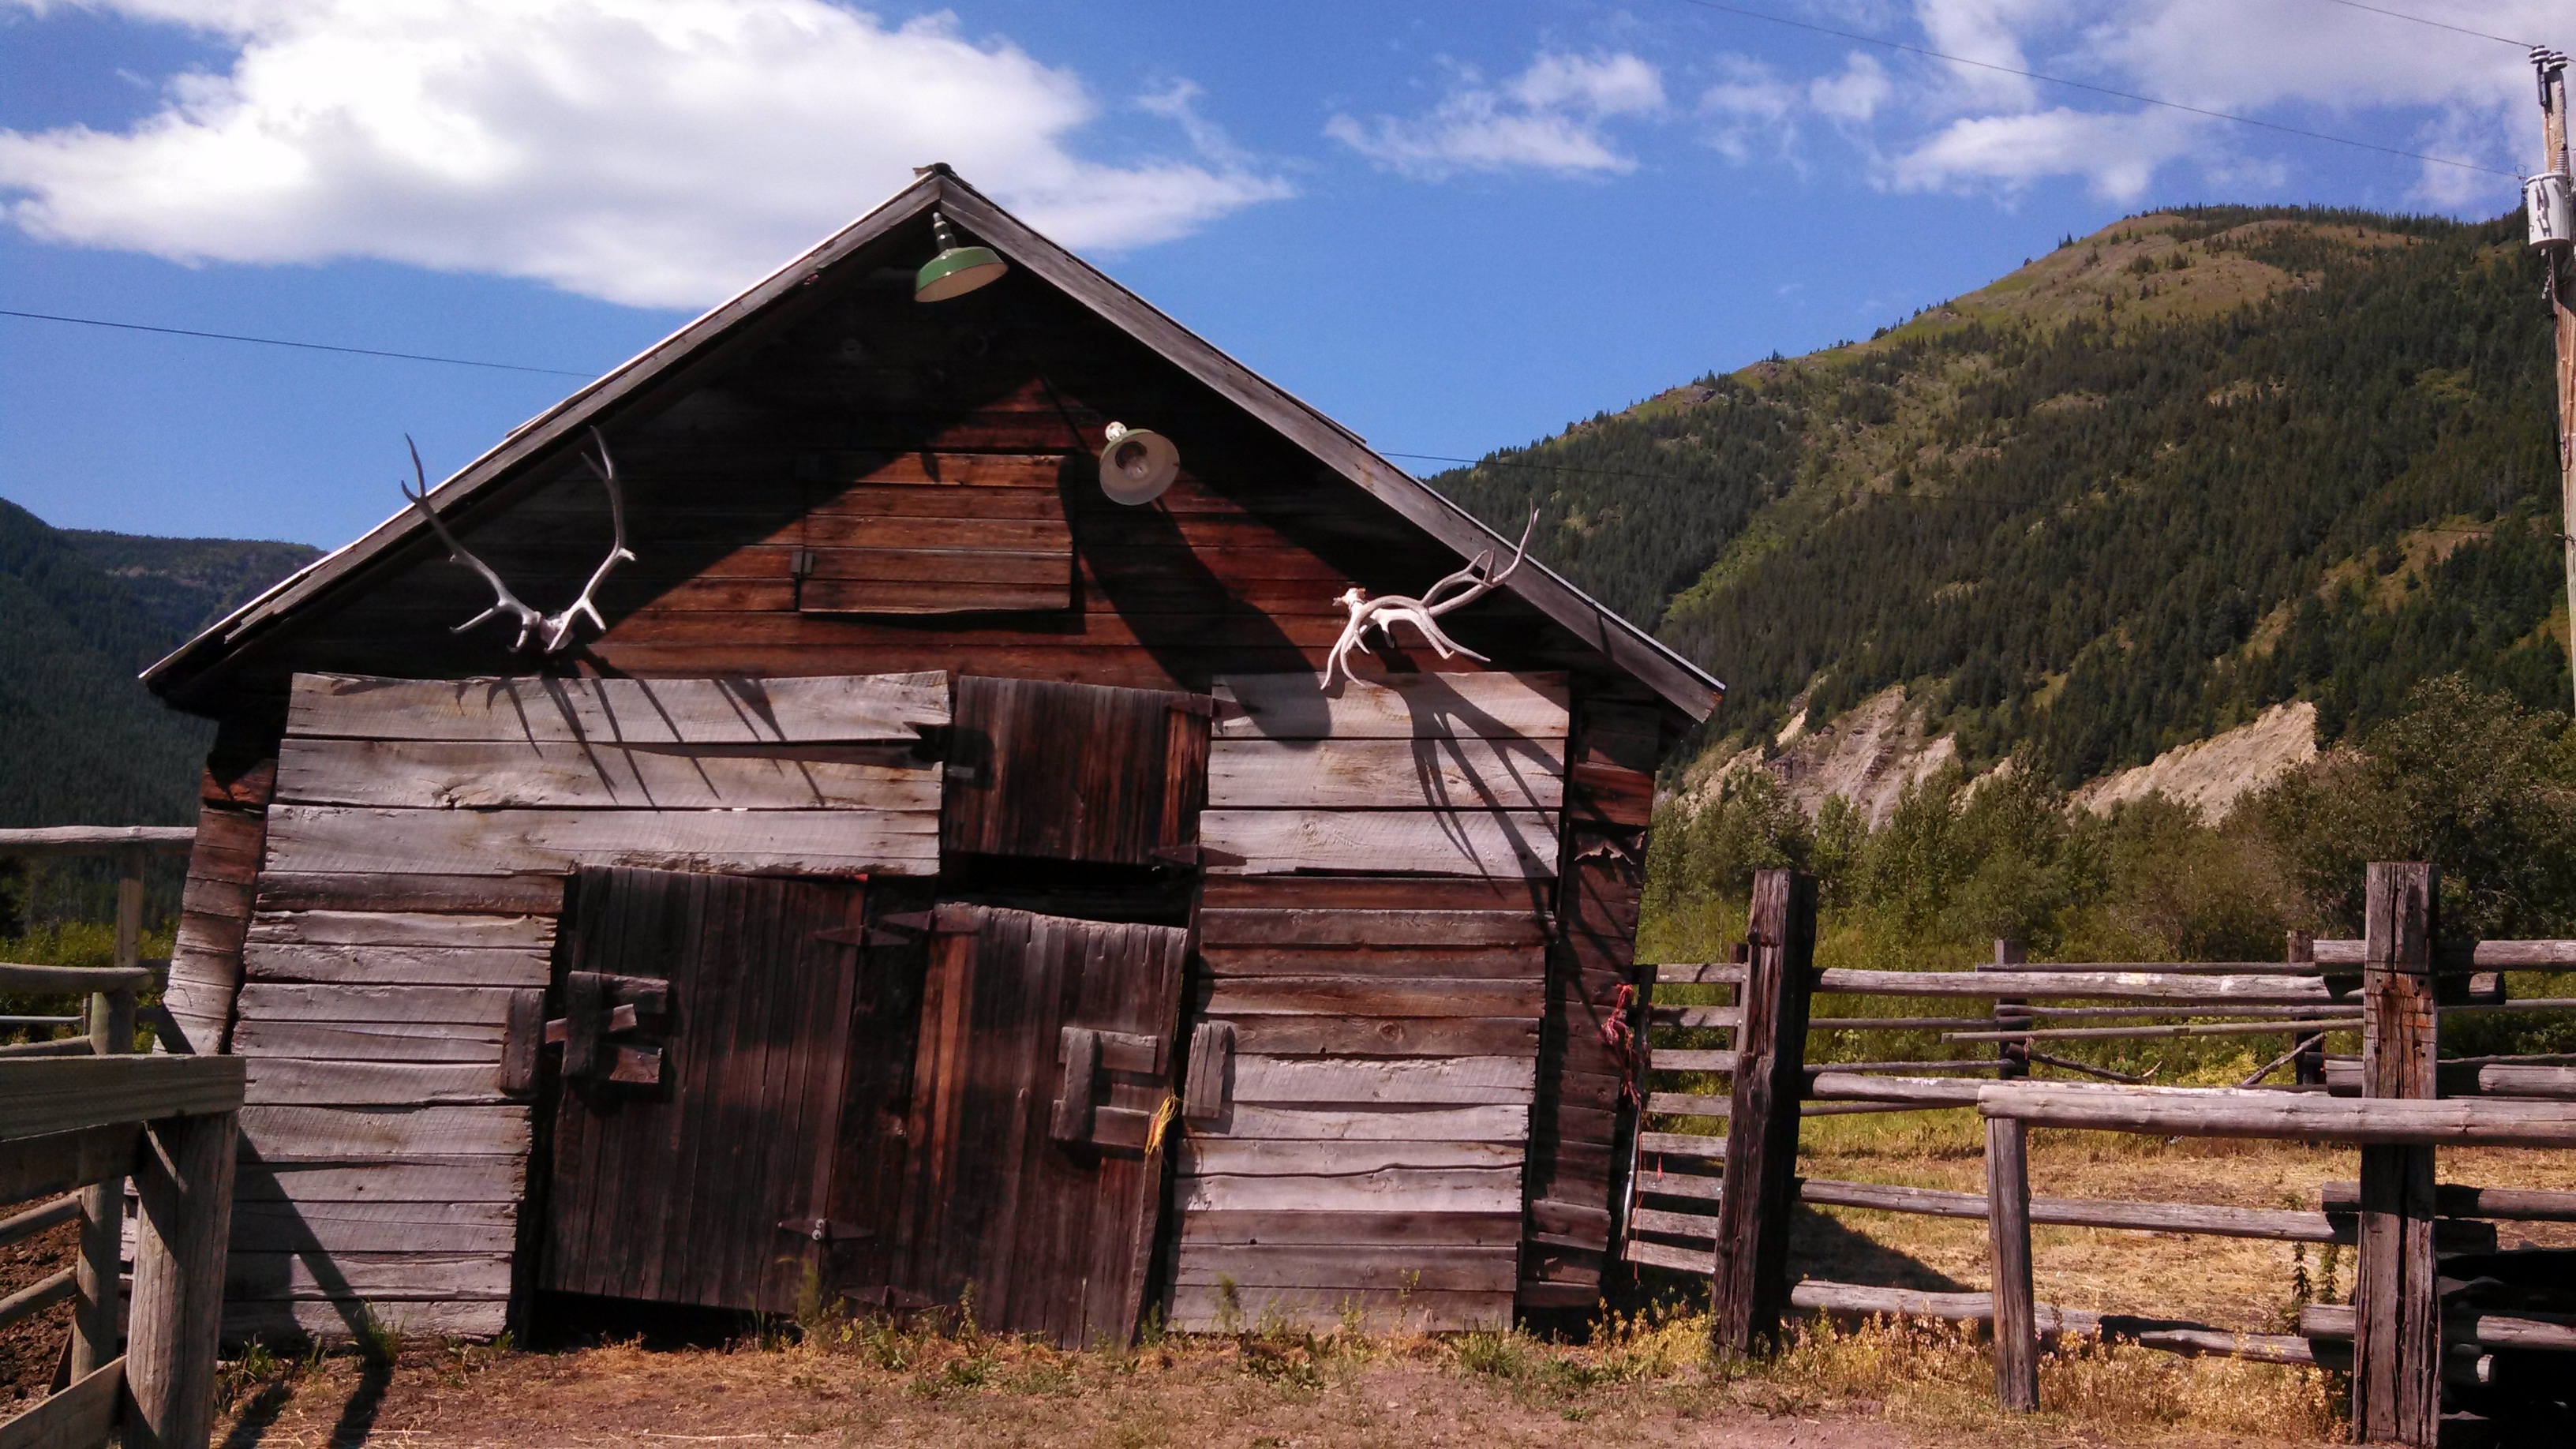
wood, farm, house, building, barn, shed, hut, village, shack, cottage, log cabin, antlers, montana, rural area